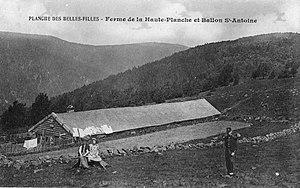
Ferme de la Haute Planche et Ballon St Antoine.
La Planche des Belles Filles est un sommet du massif des Vosges méridionales culminant à 1 148 mètres d'altitude à la limite entre la Haute-Saône et le Territoire de Belfort, en région Bourgogne-Franche-Comté. Il domine la commune de Plancher-les-Mines, dans la vallée du Rahin. Son nom est issu d'une légende selon laquelle durant la guerre de Trente Ans les jeunes filles du village voisin se seraient suicidées pour échapper aux mercenaires suédois. Des gisements de minerais métalliques, formés il y a 40 millions d'années, sont exploités entre les XVᵉ et XVIIIᵉ siècles dans des mines creusées sur les flancs de la montagne. Pendant la Seconde Guerre mondiale, un millier de maquisards s'y réfugient avant de lancer un assaut dans la vallée.